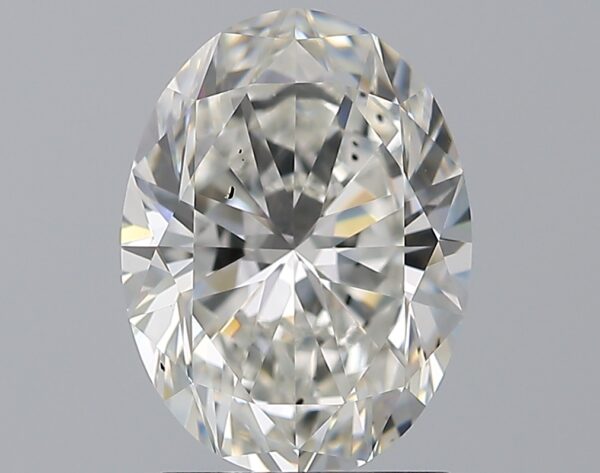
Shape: oval
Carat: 2.01
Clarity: SI1
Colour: G
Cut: EX
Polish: EX
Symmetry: EX
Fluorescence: M
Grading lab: GIA
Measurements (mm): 9.52 x 7.09 x 4.51